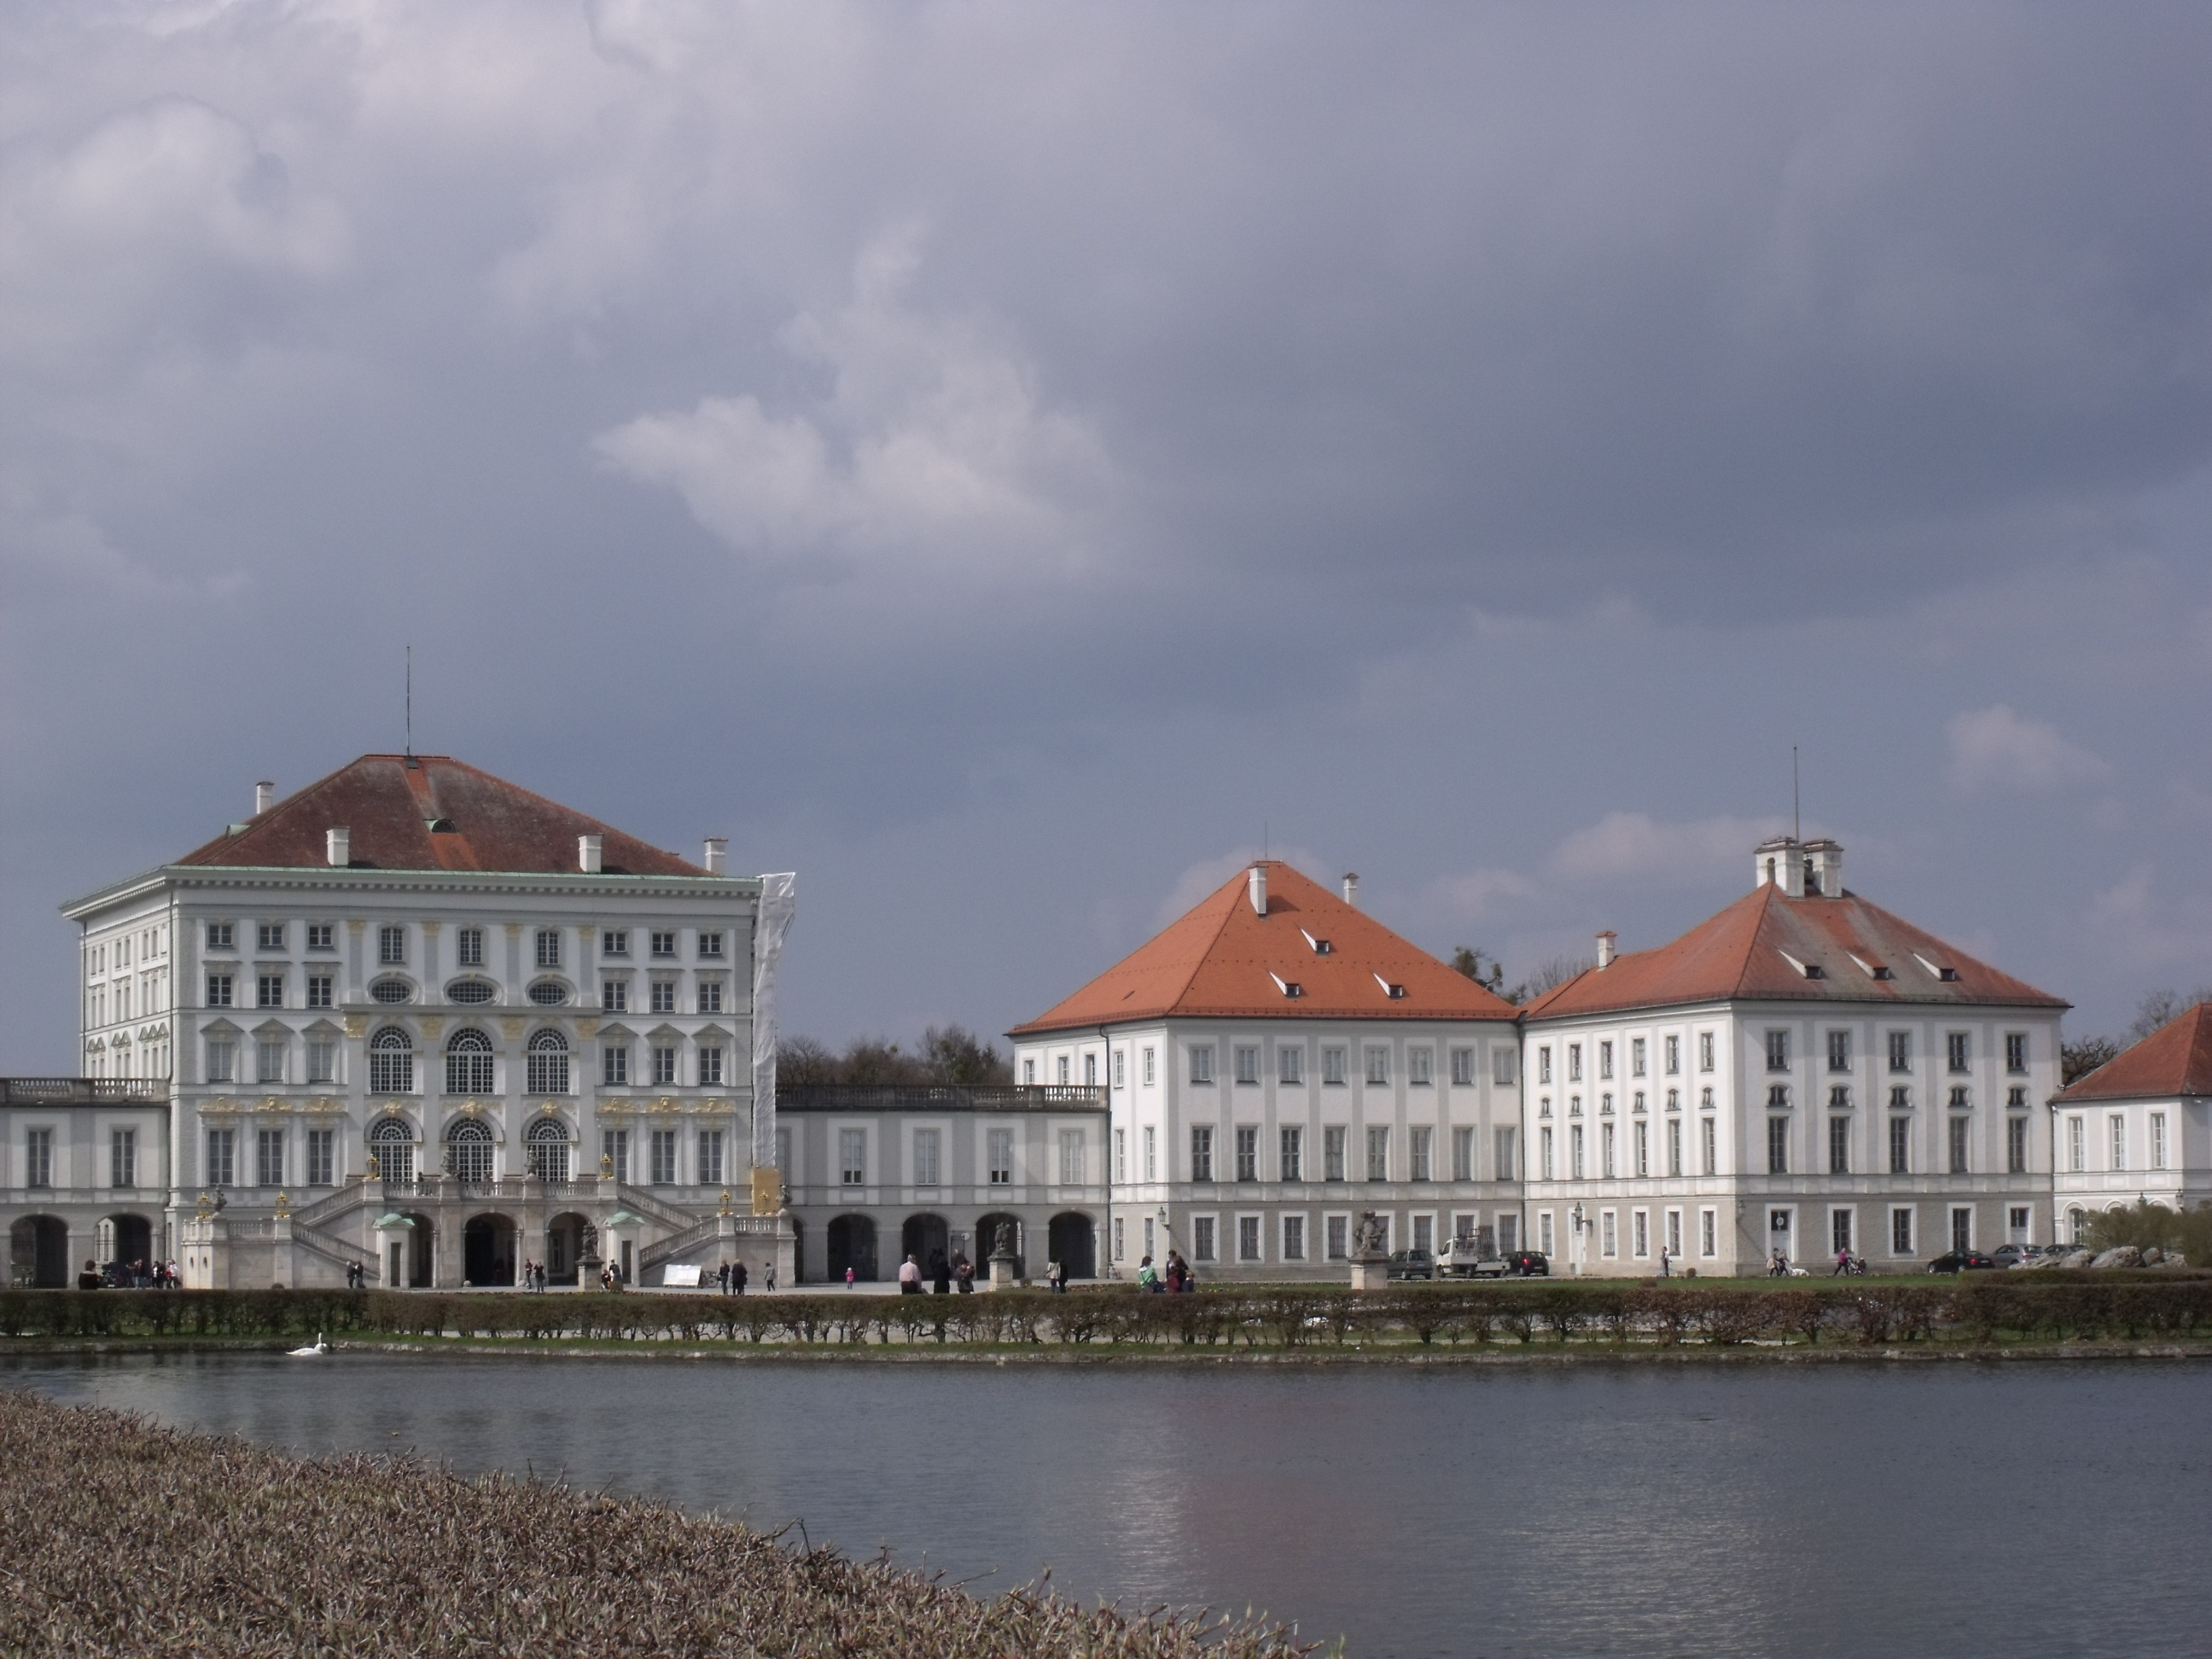
house, chateau, palace, panorama, waterway, estate, munich, schonbrunn palace